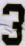
Number: 3